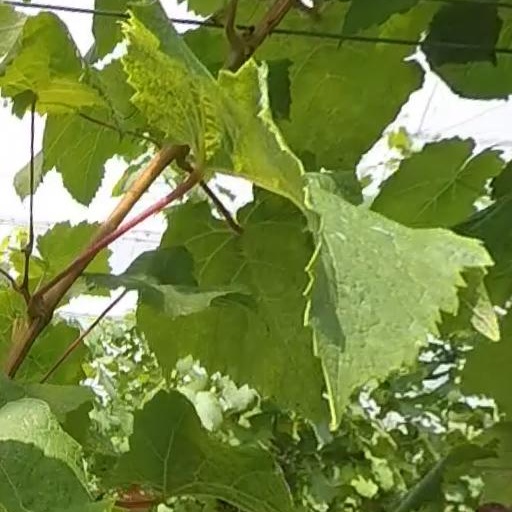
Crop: grape